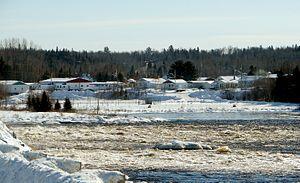
Angliers est une ancienne municipalité de village de la province de Québec, dans la municipalité régionale de comté de Témiscamingue de la région administrative Abitibi-Témiscamingue. Elle a été fusionnée avec Laverlochère le 1ᵉʳ janvier 2018 dans Laverlochère-Angliers.